Glebe Island Bridge

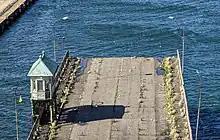
The bridge swing is a sanctuary for gulls.

In 1995 the bridge was decommissioned being made redundant with opening of the adjacent Anzac Bridge, and remains in a permanently open position with no access to pedestrians or vehicular traffic. The bridge was operated and used for access by cyclists in the annual Spring Cycle in October until 2008.